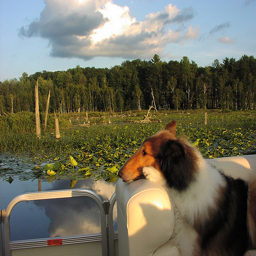
A collie dog is sitting on a sofa over the water.
A dog is in a boat on the lake.
A dog resting head on armrest of boat in Everglades.
A dog that looks like lassie is sitting on a boat in a swamp.
A brown and white dog sitting on the back end of a boat.